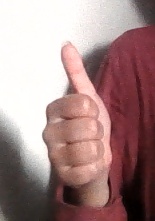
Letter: aleff